Banded iron formation

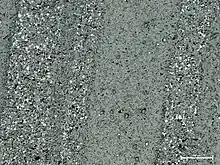
Thin section of Neoproterozoic banded iron formation from Australia

The great majority of banded iron formations are Archean or Paleoproterozoic in age. However, a small number of BIFs are Neoproterozoic in age, and are frequently, if not universally, associated with glacial deposits, often containing glacial dropstones. They also tend to show a higher level of oxidation, with hematite prevailing over magnetite, and they typically contain a small amount of phosphate, about 1% by mass. Mesobanding is often poor to nonexistent and soft-sediment deformation structures are common. This suggests very rapid deposition. However, like the granular iron formations of the Great Lakes, the Neoproterozoic occurrences are widely described as banded iron formations.